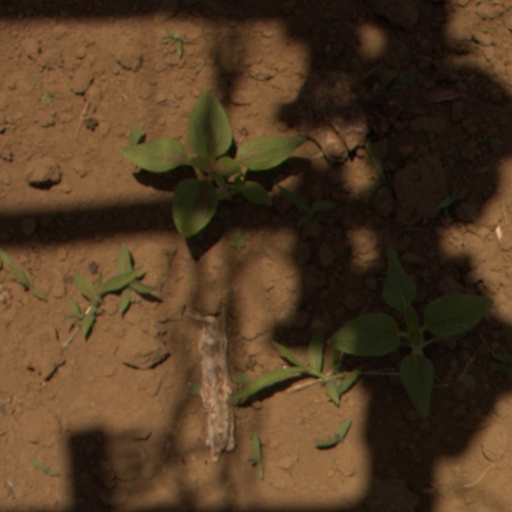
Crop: Jerusalem artichoke